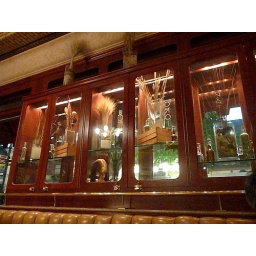
Photo is noisy, but I loved this wooden curiosity cabinet in front of the window.